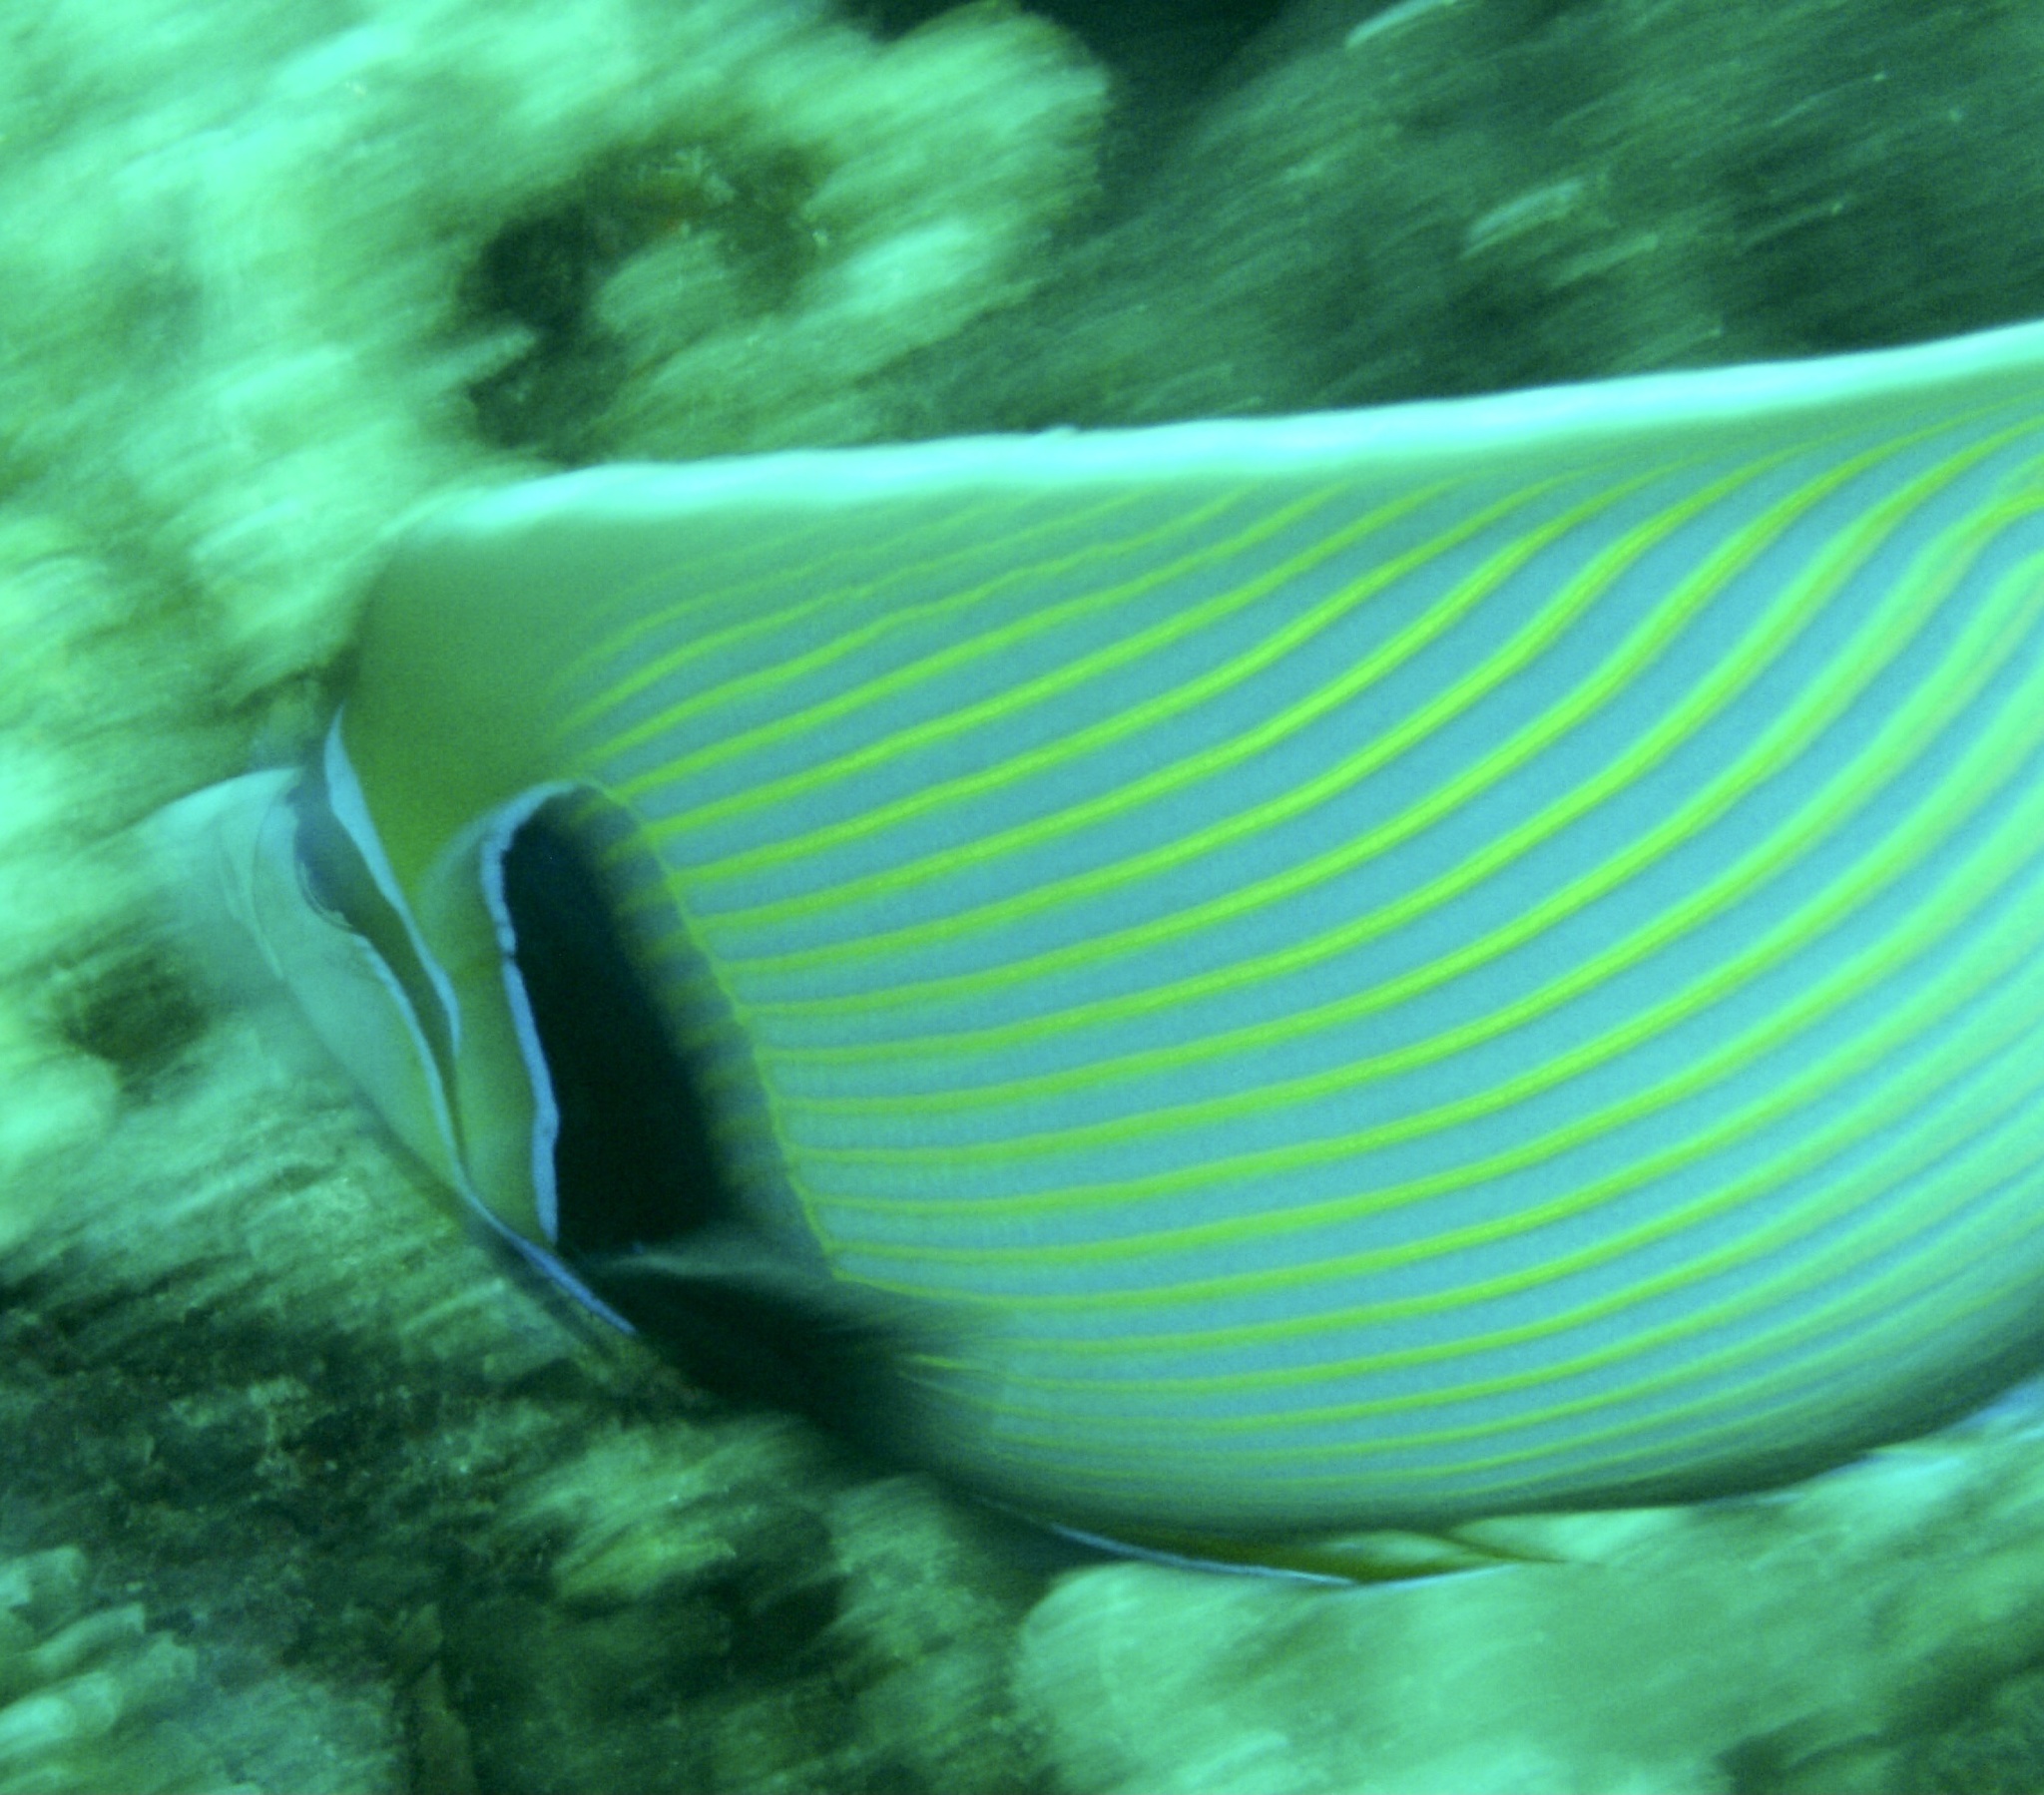
Pomacanthus imperator (Emperor Angelfish)